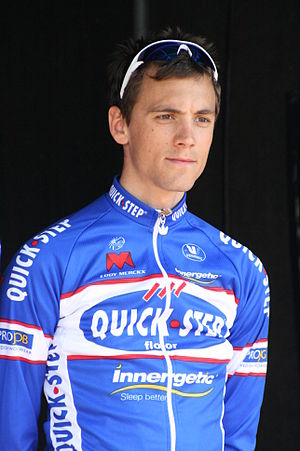
Thomas Kvist
Thomas Vedel Kvist er en dansk professionel landevejsrytter, som kører for det belgiske ProTour-hold Quick-Step Floors.